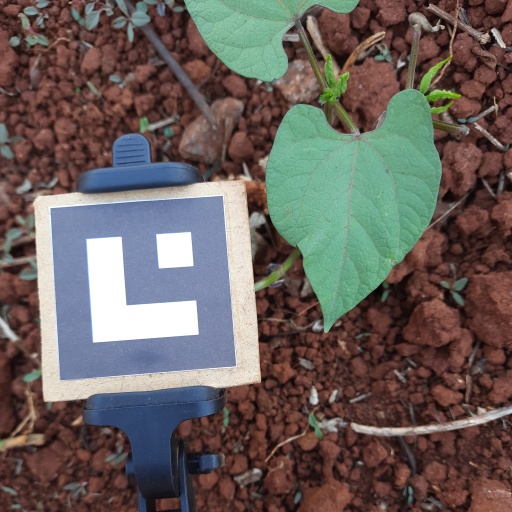
Observations: wavy surface, no eating holes, under shade